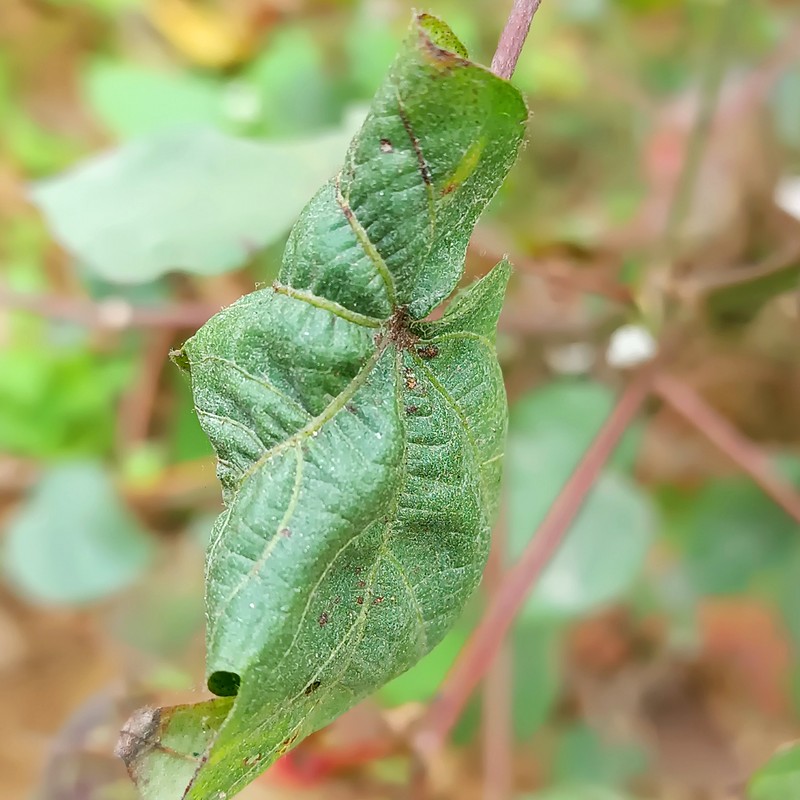
Label: Curl Virus